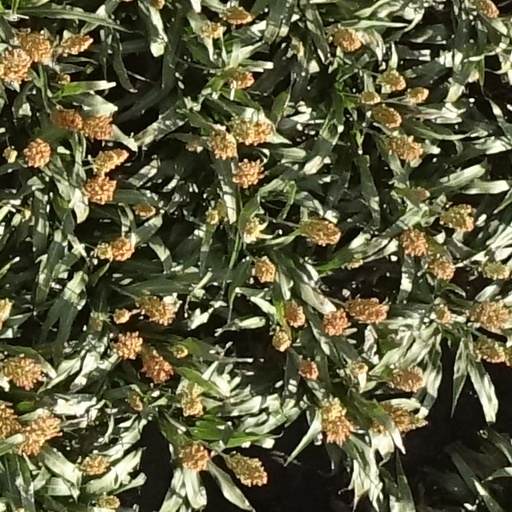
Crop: sorghum